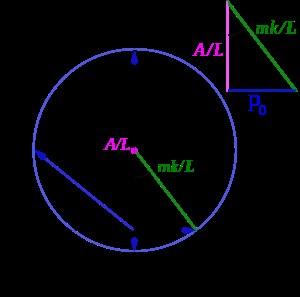
En mécanique classique, le vecteur de Runge-Lenz ou invariant de Runge-Lenz est un vecteur utilisé principalement pour décrire la forme et l'orientation de l'orbite d'un corps astronomique autour d'un autre, comme dans le cas d'une planète autour d'une étoile.